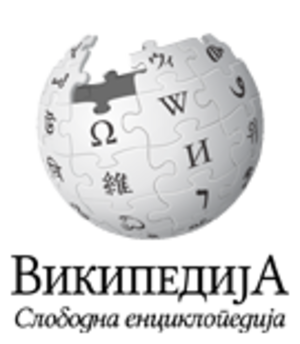
Serbisk Wikipedia
Serbisk Wikipedia er den serbisksprogede version af det verdensomspændende encyklopædi-projekt Wikipedia. Serbisk Wikipedia blev lanceret 16. februar 2003.